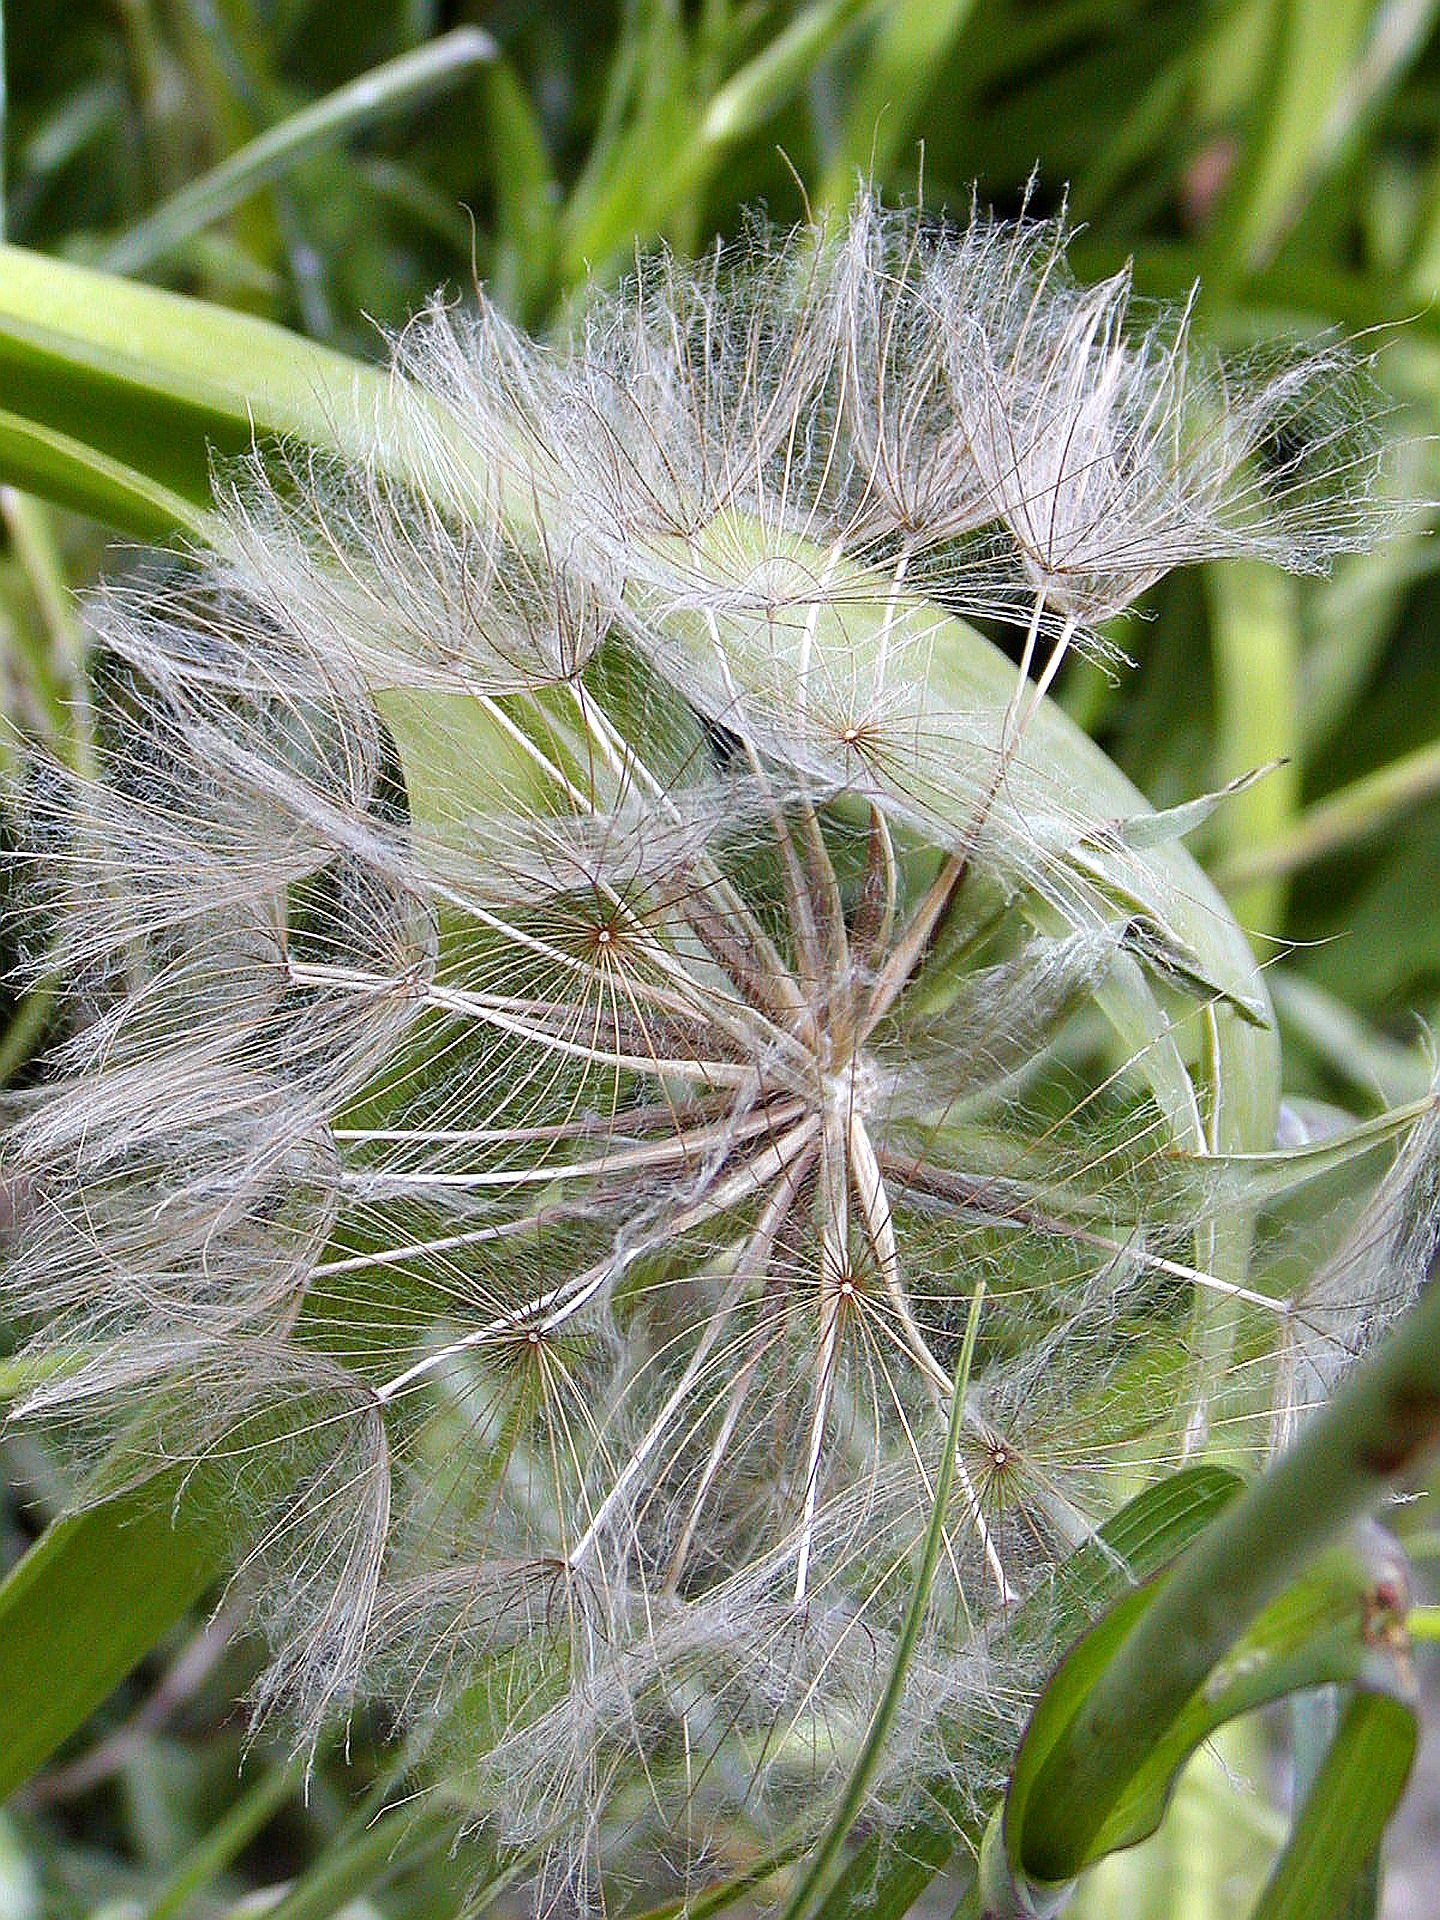
nature, grass, branch, plant, lawn, photography, dandelion, leaf, flower, frost, spring, green, botany, flora, wildflower, close up, thistle, fluff, faded, macro photography, flowering plant, daisy family, grass family, plant stem, land plant, thorns spines and prickles